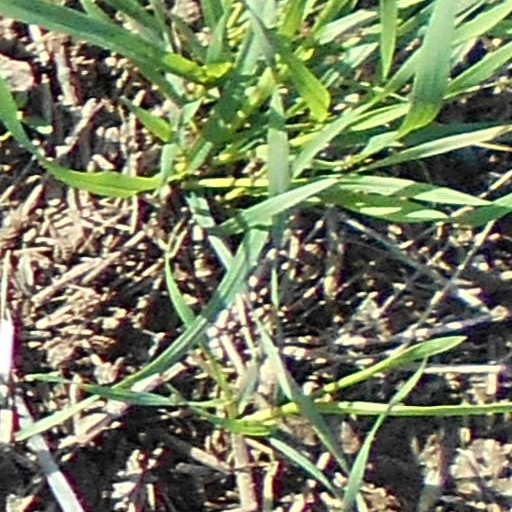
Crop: wheat